Out of Time (album)

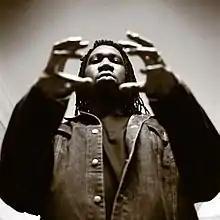
KRS-One "(pictured in 2002)" contributed guest vocals to "Radio Song", including a spoken-word intro that was unprecedented for R.E.M. at the time.

"Radio Song" begins with a spoken-word introduction by KRS-One of Boogie Down Productions, rather than with instrumentation or vocals from the band. This marks a departure from the group's typical introductions, which often feature Bill Berry's drumming, Peter Buck's guitar, Mike Mills' bass, or Michael Stipe's vocals. Following KRS-One's initial lines, the arrangement transitions into more familiar territory, with Buck's guitar, Mills' bass, and Stipe's vocals entering the mix. The track incorporates elements of funk, a style R.E.M. had previously explored on "Can't Get There from Here" from "Fables of the Reconstruction". In this instance, the funk elements are described by participants in the recording process as more naturalistic. The inclusion of KRS-One, who expanded his contribution beyond what was originally requested, is cited by members of the band as a significant factor in the track's development. Berry noted that the song, while built on a strong groove, lacked impact prior to the addition of KRS-One's performance.